Florence Elsie Inman

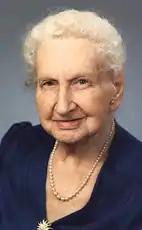

Florence Elsie Inman ( Macdonald; 5 December 1891 – 31 May 1986) was a long–serving member of the Senate of Canada. A Liberal, she was appointed to the Senate 28 July 1955 on the recommendation of Louis St-Laurent, and represented the senatorial division of Murray Harbour, Prince Edward Island until her death. She was the first female Senator from Prince Edward Island.